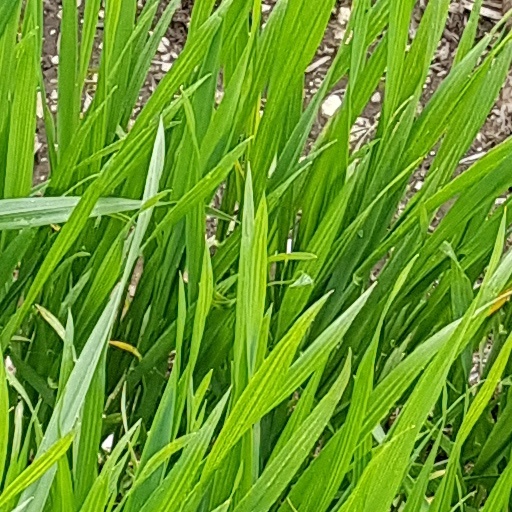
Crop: wheat